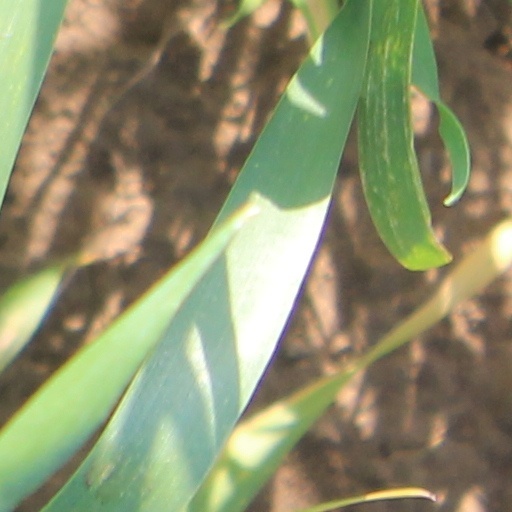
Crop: wheat